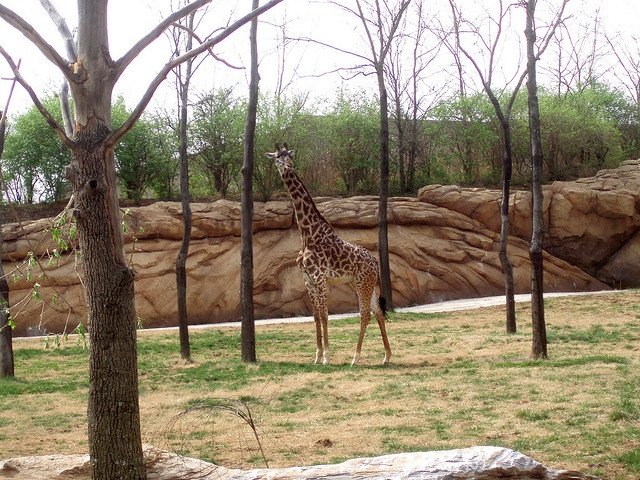
A giraffe in a zoo setting with all the leaves gone from the trees
The giraffe is walking alone at the zoo by himself
A giraffe standing in a field with some trees.
A giraffe is standing alone in a forest.
A giraffe amongst tall, slender trees in an enclosure